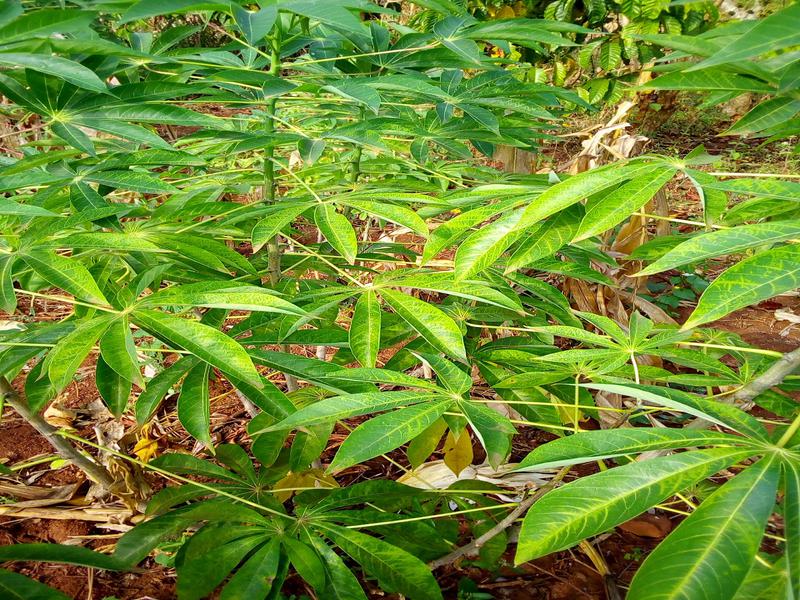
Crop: cassava
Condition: brown_streak_disease